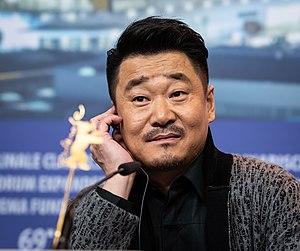
Wang Jingchun, né le 12 février 1973 à Altay, en Chine, est un acteur chinois de cinéma et de télévision.
La Berlinale 2019, 69ᵉ édition du festival international du film de Berlin, s'est tenue du 7 au 17 février 2019.